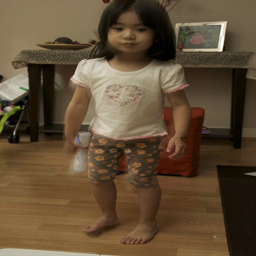
A pretty little girl standing on a hardwood floor.
A small young child holds a video game remote.
Child in a white shirt standing on a hardwood floor.
A young child standing on a wooden floor in front of a small shelf with a picture on it.
A small asian girl stands barefoot on a wood floor